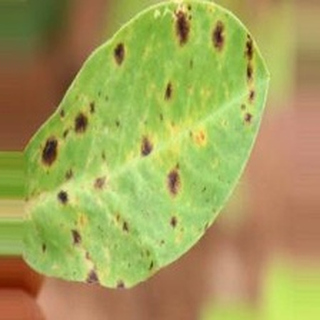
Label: groundnut_late_leaf_spot